Sioux Falls, South Dakota

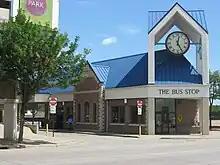
Main downtown bus terminal

Sioux Falls is home to Augustana University, the University of Sioux Falls, Sioux Falls Seminary, Southeast Technical College, National American University, the South Dakota School for the Deaf, the University of South Dakota's Sanford School of Medicine (Sioux Falls campus), Stewart School and the South Dakota Public Universities and Research Center (formerly known as USDSU).